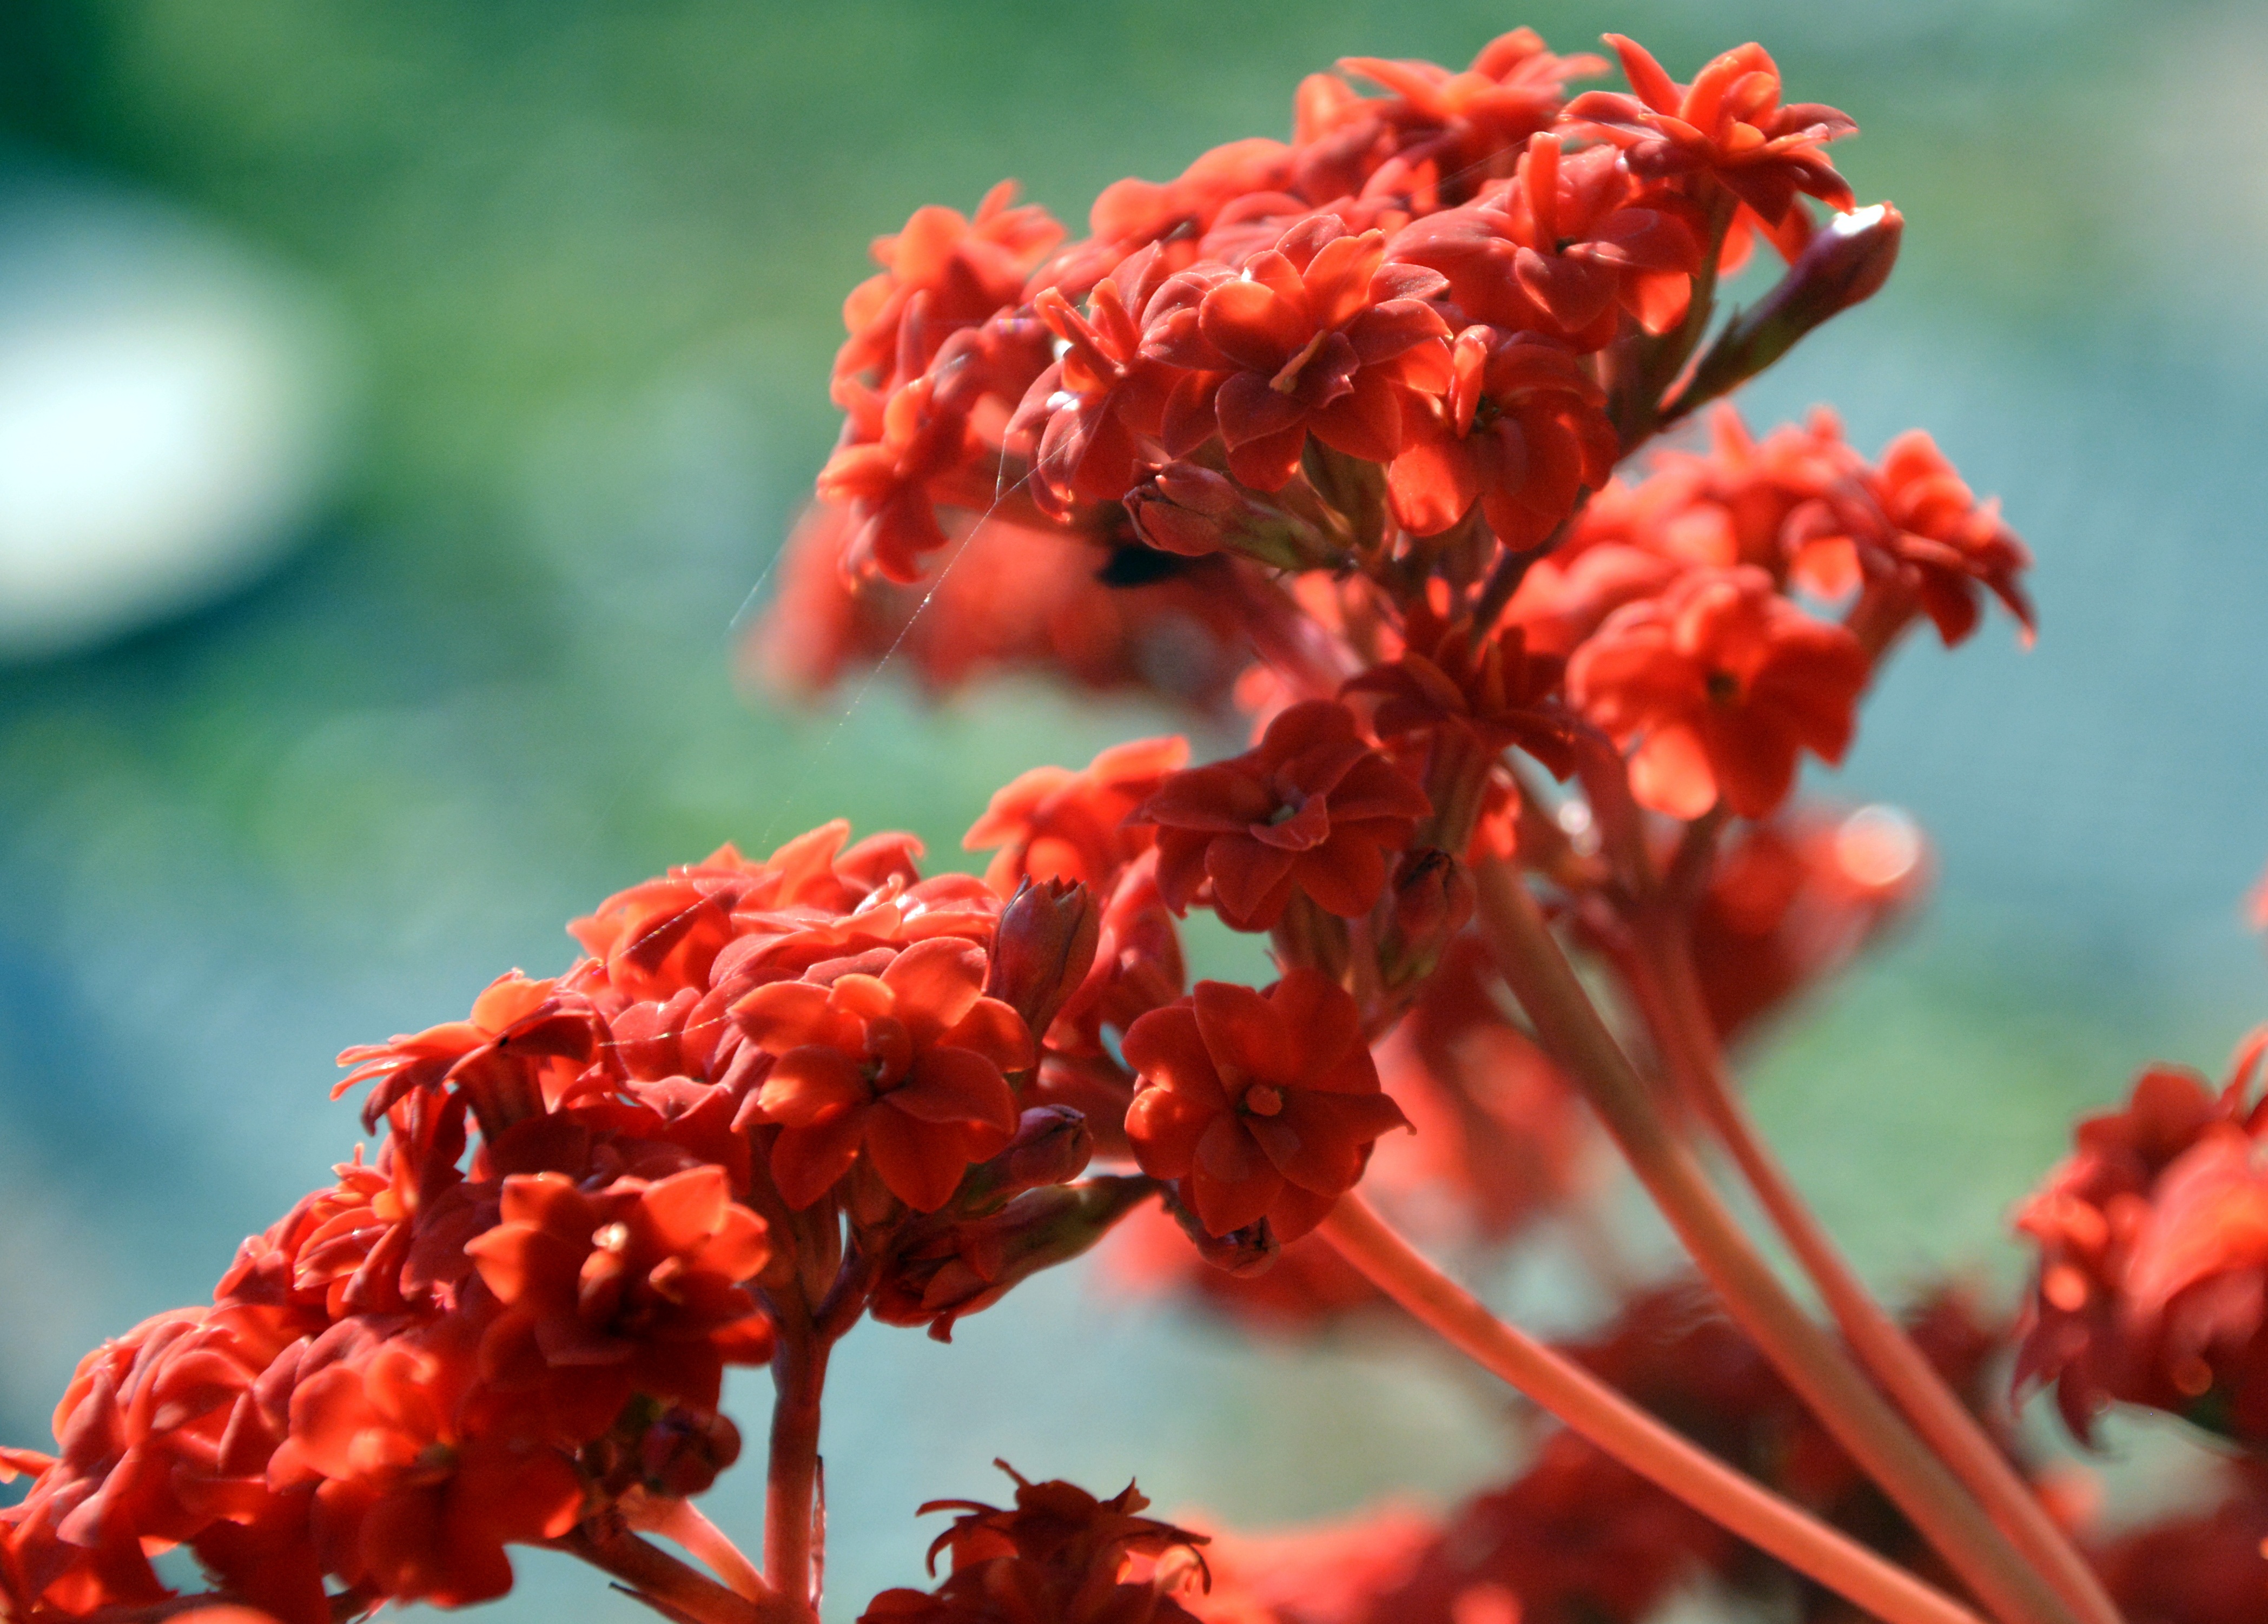
tree, nature, blossom, plant, leaf, flower, petal, summer, red, autumn, botany, flora, wildflower, gardening, shrub, rowan, macro photography, flowering plant, little flowers, pot plant, kalamanchoe, land plant